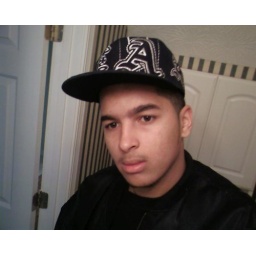
dress all in black u know what time it is